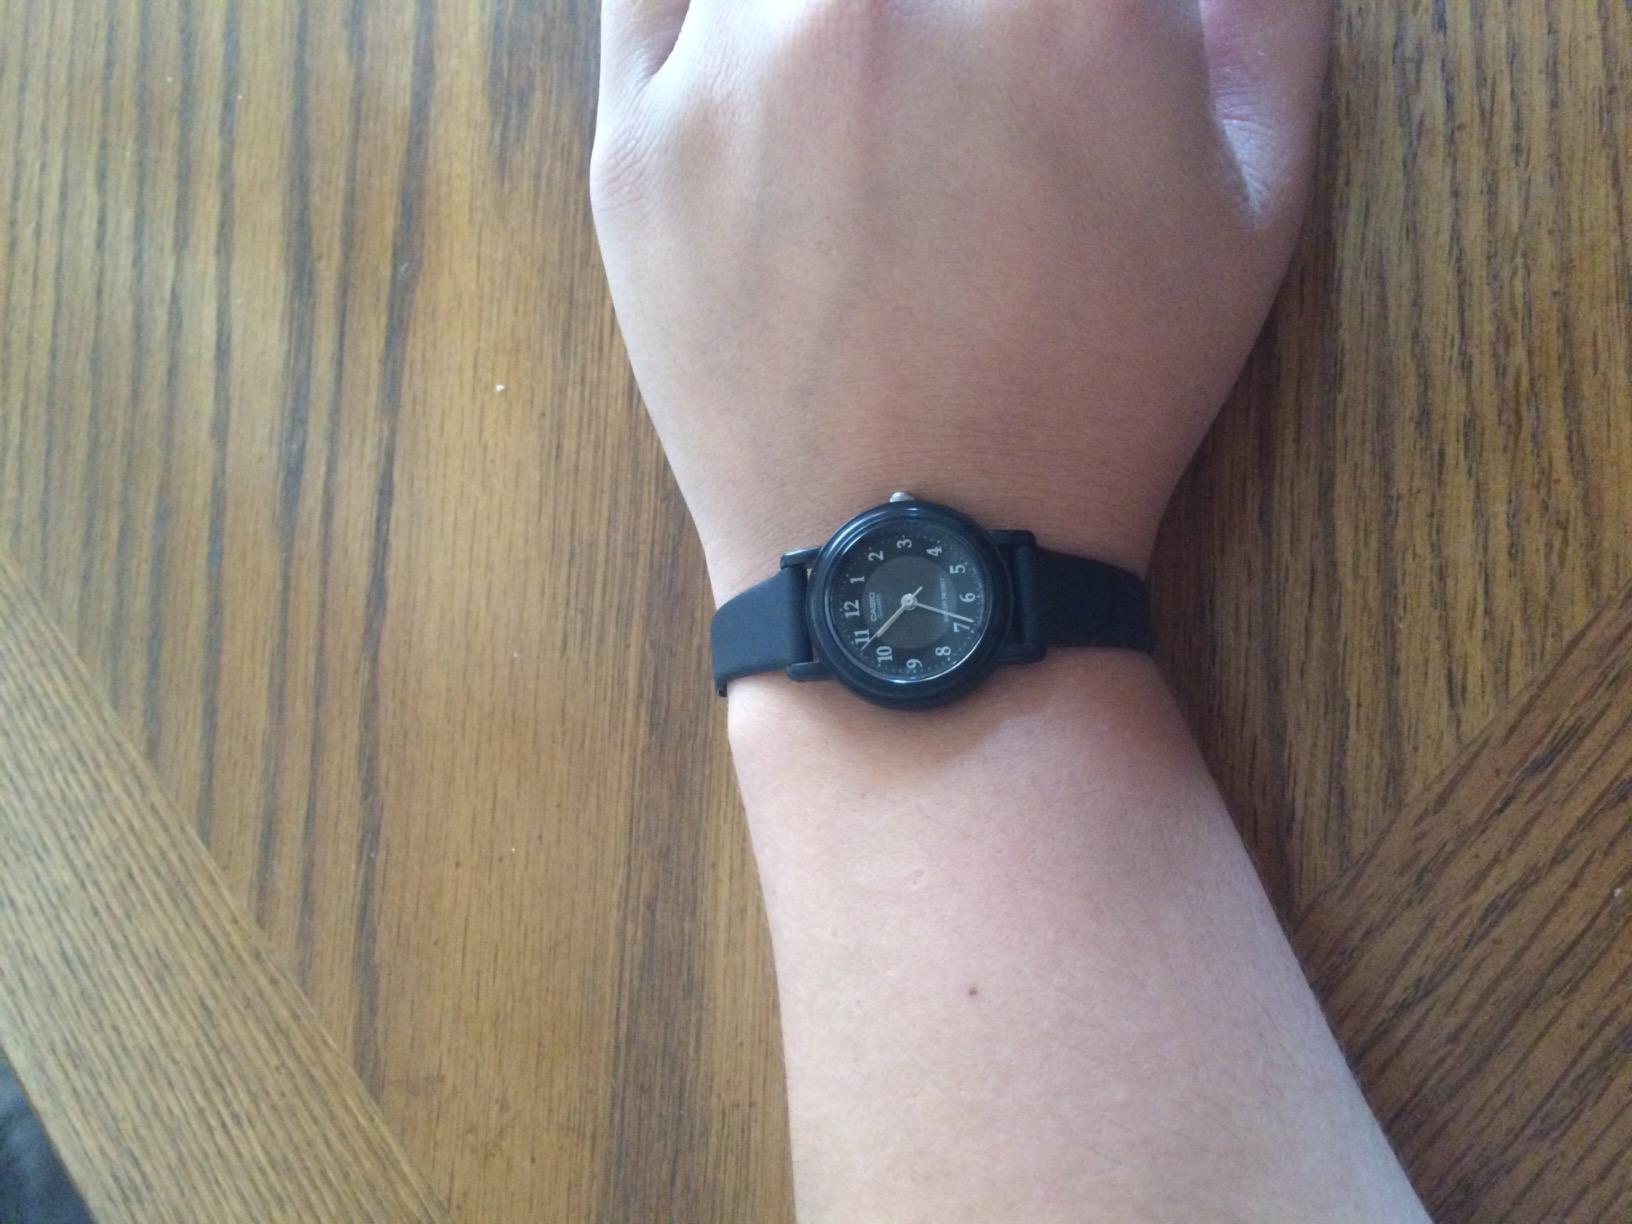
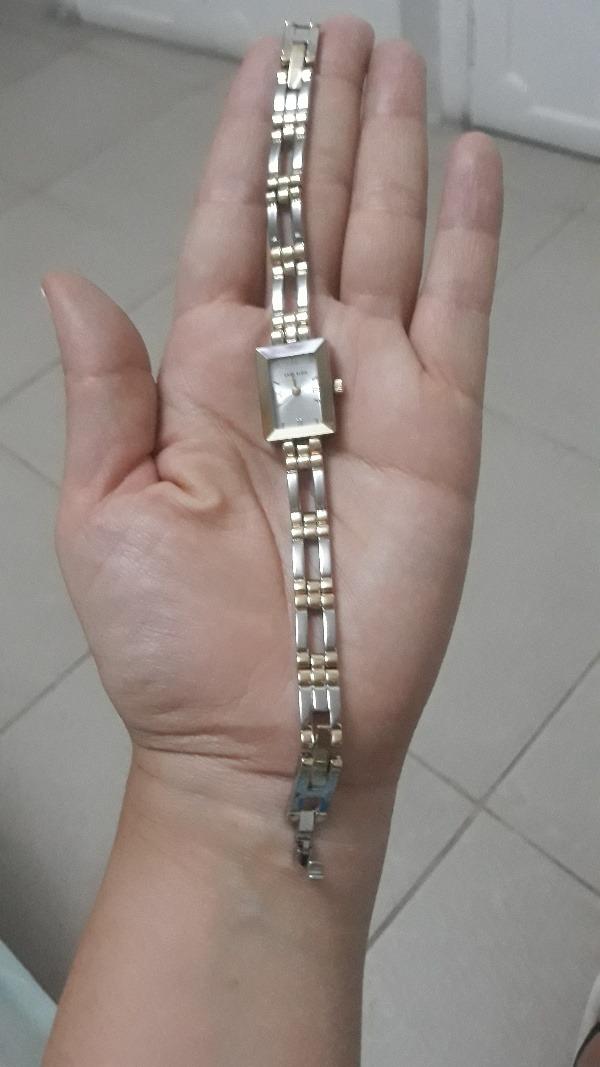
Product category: accessories_watch
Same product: no